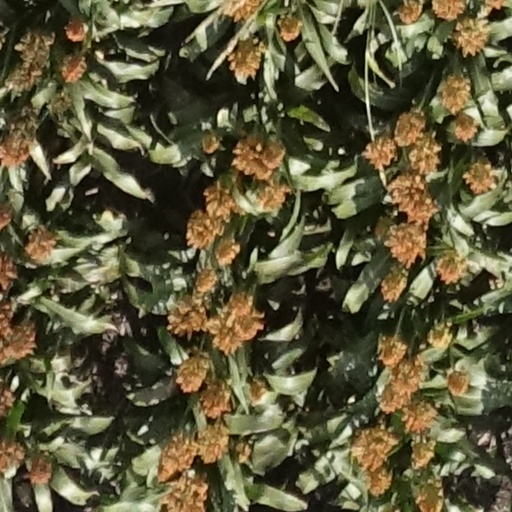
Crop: sorghum